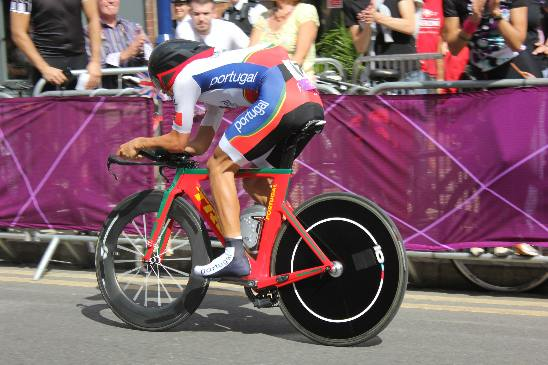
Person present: Yes